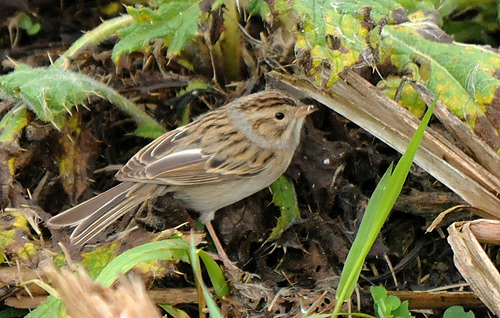
a small brown and grey bird with a brown beak.
this bird is brown with white on its stomach and has a very short beak.
a small bird with different shades of brown through it's head and body, long tarsus, short and pointed beak.
this small bird's upper parts are light brown and dark brown, the bill is shirt and orange with a black tip, the legs are quite long,and the legs and feet are orange.
this bird has a grey belly, a spotted head, and a spotted backthe small bird is brown in color with a long tail feather and small black eyes.
this particular bird has a white belly and breasts and tan secondaries
this bird has wings that are brown and has a grey belly
this bird has wings that are brown and has a white belly
this bird has wings that are brown and has a white body
Species: Clay Colored Sparrow